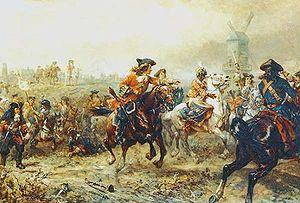
L'Histoire de Henry Esmond est un roman de William Makepeace Thackeray composé de 1851 à 1852, c'est-à-dire dans la période de maturité de l'auteur et publié la veille de son départ pour l'Amérique, à l'automne de 1852.
Les Pays-Bas autrichiens sont l'appellation des Pays-Bas méridionaux pendant le régime autrichien au XVIIIᵉ siècle. Le nom « autrichien » fait référence à la maison d'Autriche, suzeraine de ces terres faisant partie du Saint-Empire depuis le mariage de Marie de Bourgogne avec Maximilien d'Autriche peu après la mort de Charles le Téméraire. Avant 1714, toutefois, les Pays-Bas méridionaux relevaient de la branche espagnole des Habsbourg, et l'on parlait de Pays-Bas espagnols.
George Hamilton, 1ᵉʳ comte d'Orkney, aussi dénommé Lord George Hamilton de 1666 à 1696, est un militaire britannique et un aristocrate écossais. C'est le premier officier britannique promu au rang de field marshal. Après avoir dirigé un régiment en Irlande pour la cause de Guillaume III d'Orange-Nassau pendant la Glorieuse Révolution, il commande un régiment dans les Low Countries pendant la guerre de la Ligue d'Augsbourg. En 1704, il mène l'assaut final des alliés à la bataille de Blenheim en dirigeant 8 bataillons contre le village et en acceptant la capitulation des forces françaises. À la bataille de Malplaquet, il dirige 15 bataillons d'infanterie lors d'un assaut sanglant contre les retranchements français. Ultérieurement, il est nommé Lord of the Bedchamber de George Iᵉʳ puis gouverneur du château d'Édimbourg.
La guerre de Succession d'Espagne est un conflit qui oppose plusieurs puissances européennes de 1701 à 1714 et dont l'enjeu est la succession au trône d'Espagne et, à travers lui, la domination en Europe.